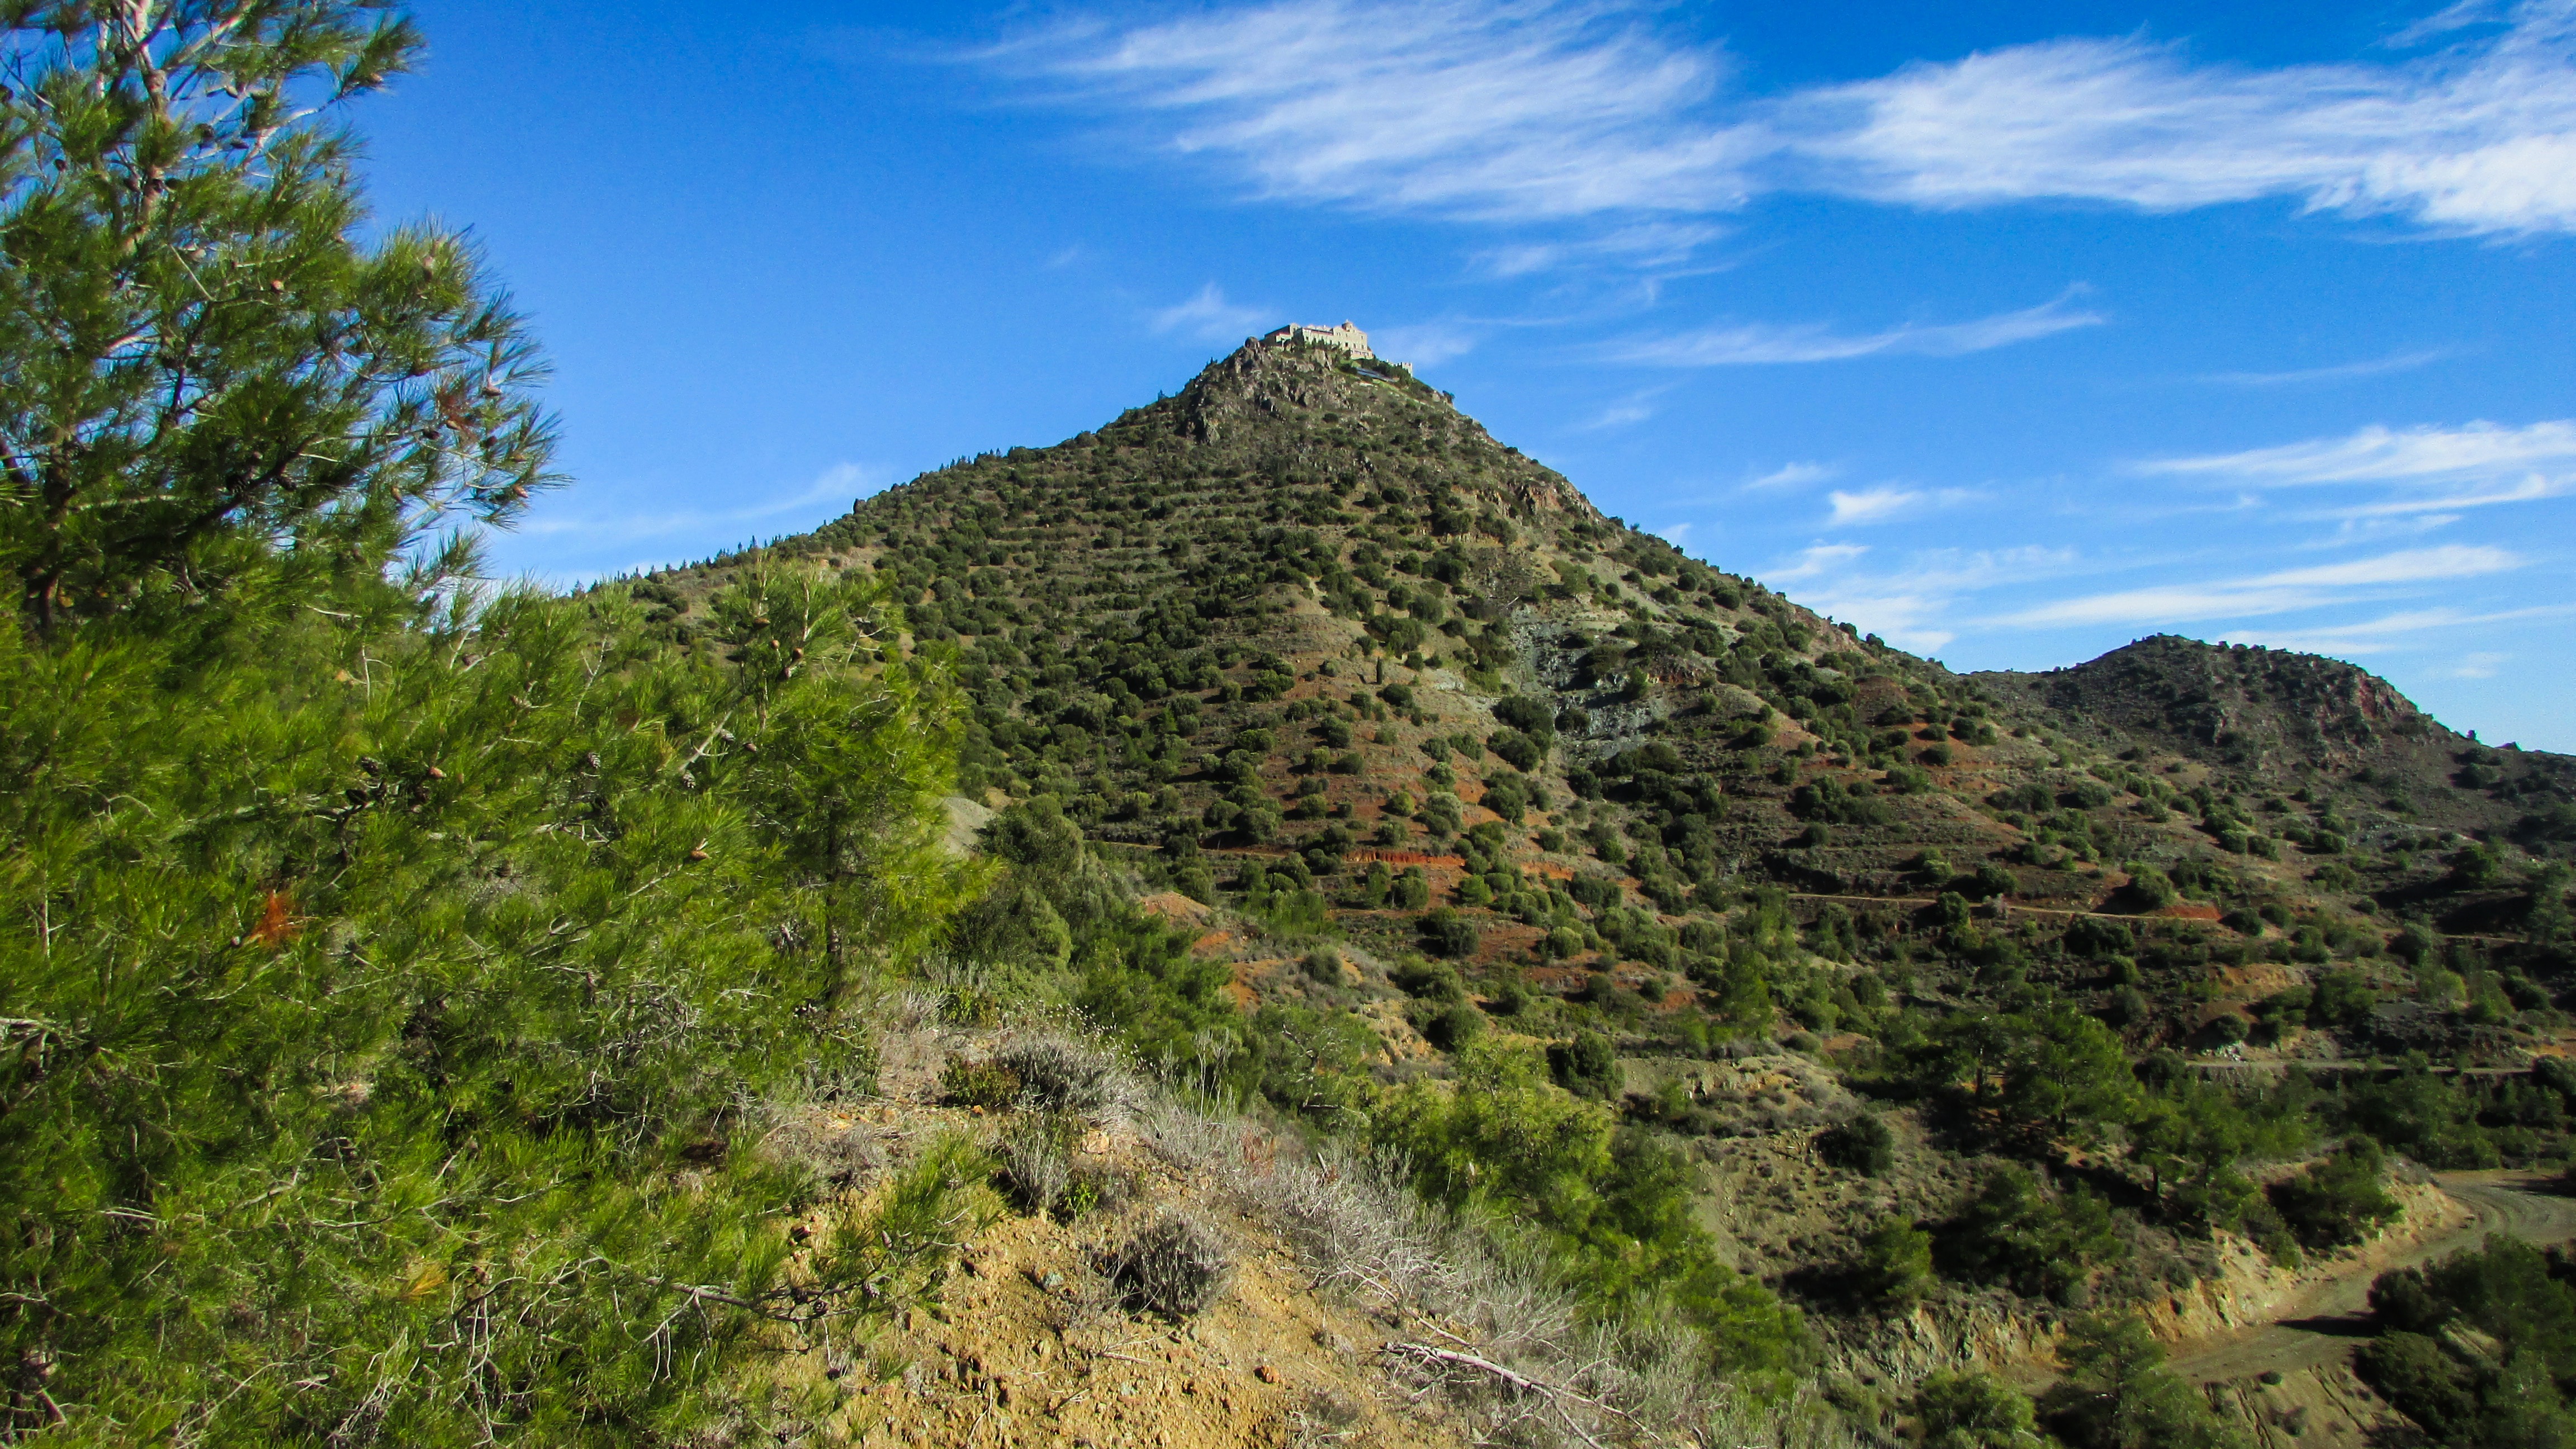
forest, wilderness, mountain, trail, meadow, hill, valley, mountain range, religion, terrain, ridge, vegetation, monastery, plateau, orthodox, ecosystem, cyprus, landform, biome, natural environment, geographical feature, mountainous landforms, stavrovouni